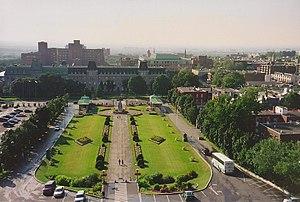
Côte-des-Neiges–Notre-Dame-de-Grâce est un des dix-neuf arrondissements urbains de la ville de Montréal, au Québec. Depuis les réorganisations municipales québécoises de 2002, il est composé de deux quartiers ; Côte-des-Neiges et Notre-Dame-de-Grâce, deux anciennes villes annexées à la ville de Montréal le 4 juin 1910.